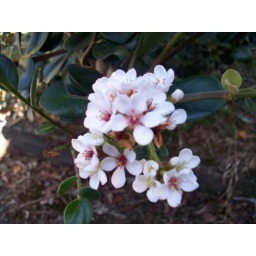
The white flowers in my front yard. Slightly blurry because I forgot to use auto-focus. xD